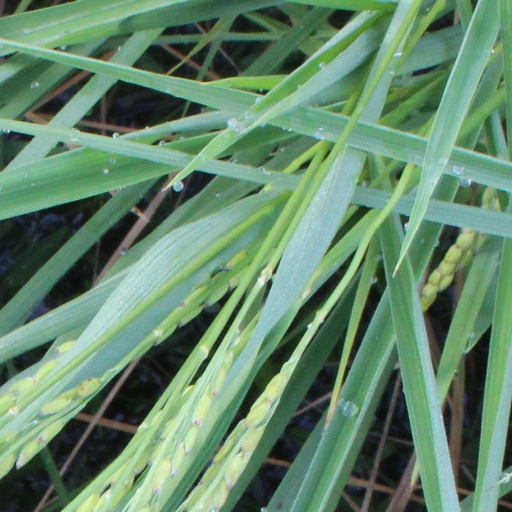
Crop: rice